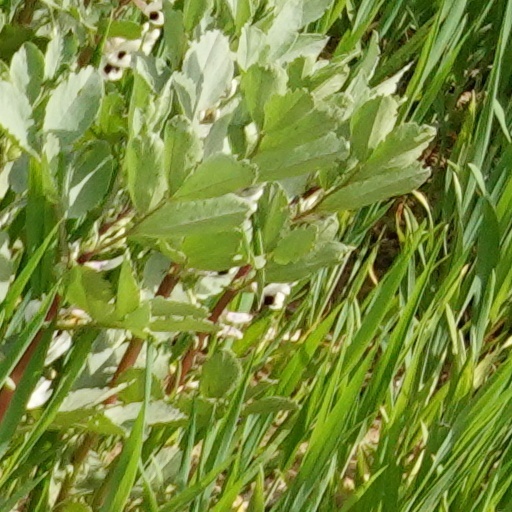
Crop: wheat